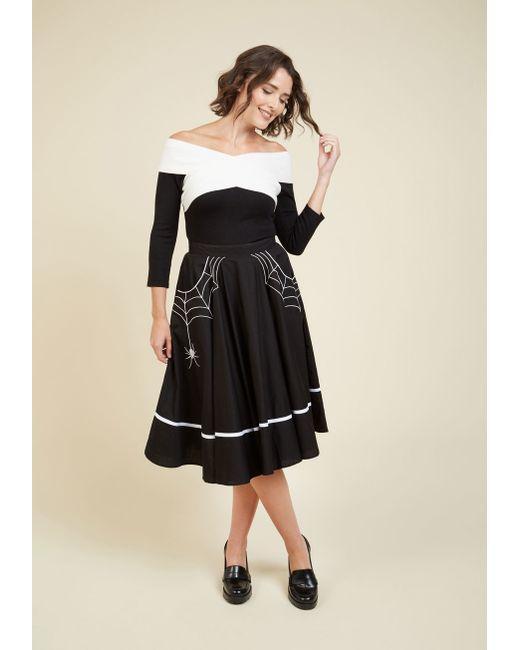
Thematische Kleidung Spinnen-Design-Kleid für Frauen in Schwarz-Weiß-Farbe